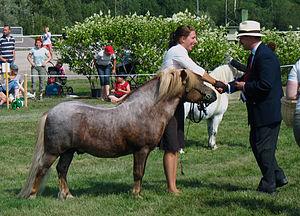
Le Shetland est une race de poney écossaise originaire des îles Shetland, au nord de l'Écosse. C'est l'un des plus petits équidés du monde, particularité qu'il doit à son adaptation au biotope rigoureux de son île originelle. Le Shetland connaît un grand succès dès les années 1850 grâce à sa taille réduite et son corps massif, qui lui permettent de se faufiler dans les étroites galeries minières et de transporter du charbon ou des métaux. Il est exporté partout dans les îles Britanniques. Avec le développement de l'équitation sur poney, il est devenu un animal de loisir et d'instruction pour les enfants, ce qui lui a valu de gagner le monde entier.
Un poney, appelé cheval nain en Louisiane, est, selon la définition courante, un cheval de petite taille, avec une conformation et un tempérament particuliers. Il existe de nombreuses races de poneys. Par rapport aux chevaux, les poneys présentent souvent une crinière épaisse, une queue et un pelage fournis, ainsi que des jambes proportionnellement plus courtes, un corps plus large, une ossature plus lourde, une encolure plus courte et épaisse, et une tête plus courte avec le front plus large. La Fédération équestre internationale ne prend en considération que la taille pour définir ce qu'est un poney. Selon ses normes, tout cheval de moins d'1,48 m au garrot est classé « poney », afin de faciliter les compétitions officielles.